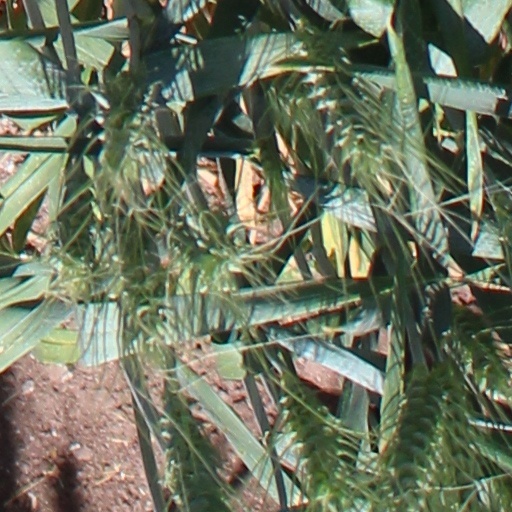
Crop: wheat